Rice (1963 film)

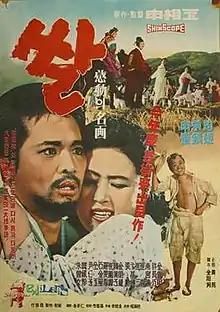
Film poster

Rice (translit. Ssal) is a 1963 South Korean drama film directed by Shin Sang-ok. The film was selected as the South Korean entry for the Best Foreign Language Film at the 39th Academy Awards, but was not accepted as a nominee.